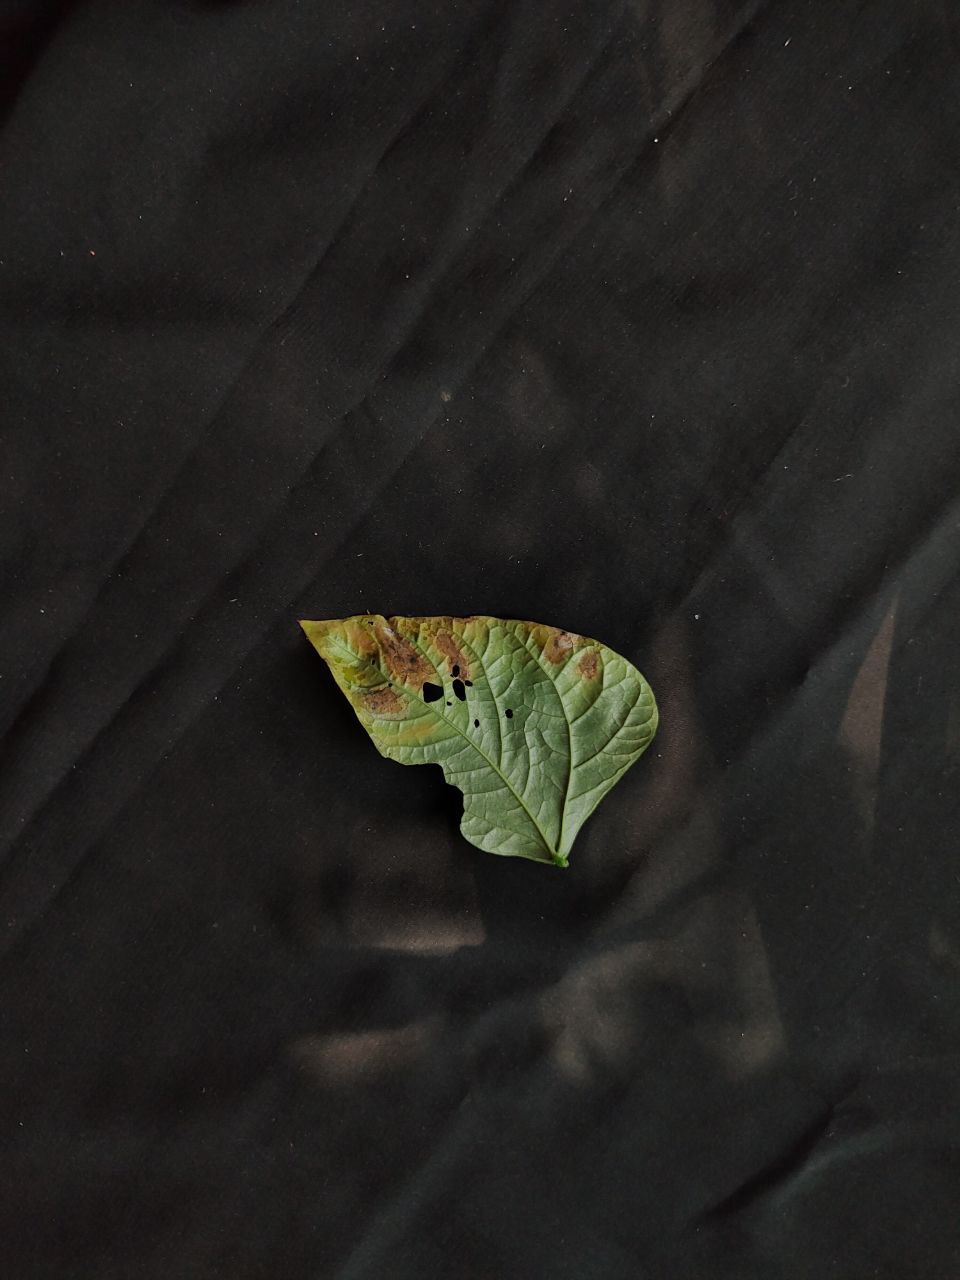
Crop: cowpea
Leaf condition: Bacterial wilt